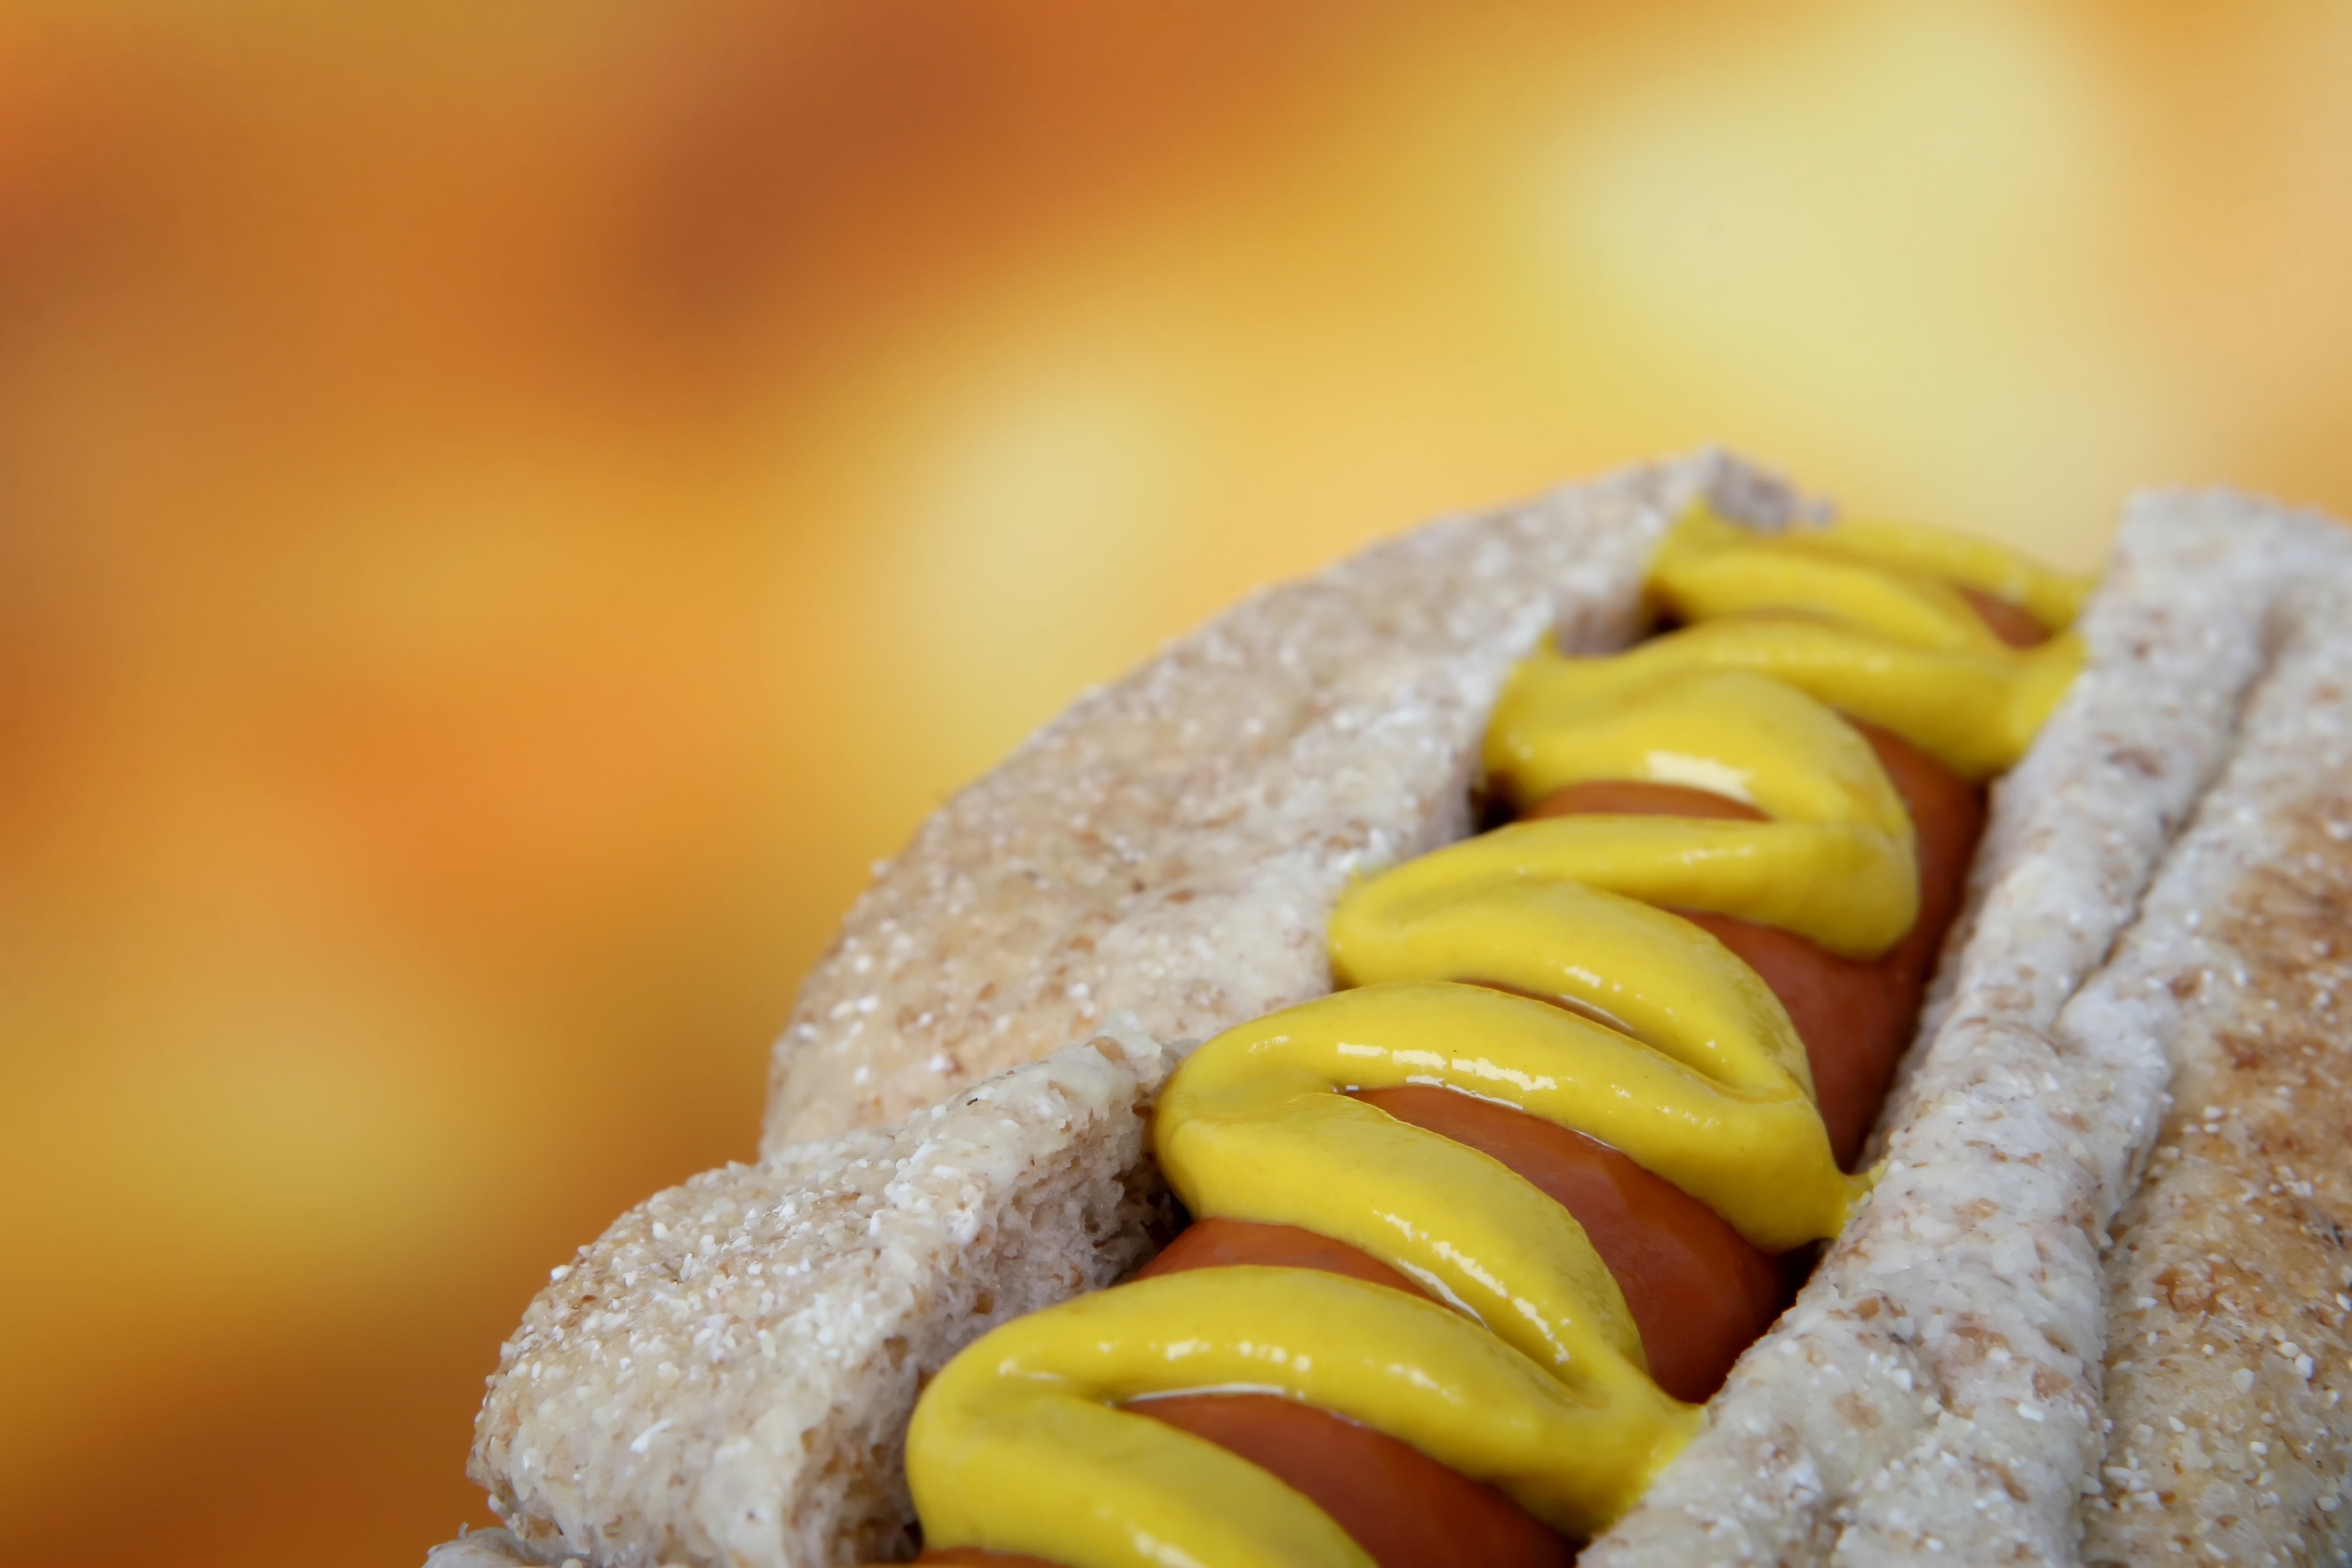
restaurant, dog, summer, dish, food, red, produce, color, fresh, brown, kitchen, bbq, barbeque, flame, fire, diner, junk, yellow, breakfast, baking, dessert, meat, barbecue, pork, cuisine, beef, bread, health, sandwich, grill, sausage, bun, calories, cooked, american, fat, background, dinner, hot, roll, hotdog, fast, hot dog, junkfood, away, diet, sweetness, mustard, grilled, wiener, take, baked goods, macro photography, flavor, flowering plant, unhealthy, charbroiled, land plant, snack food, weiner